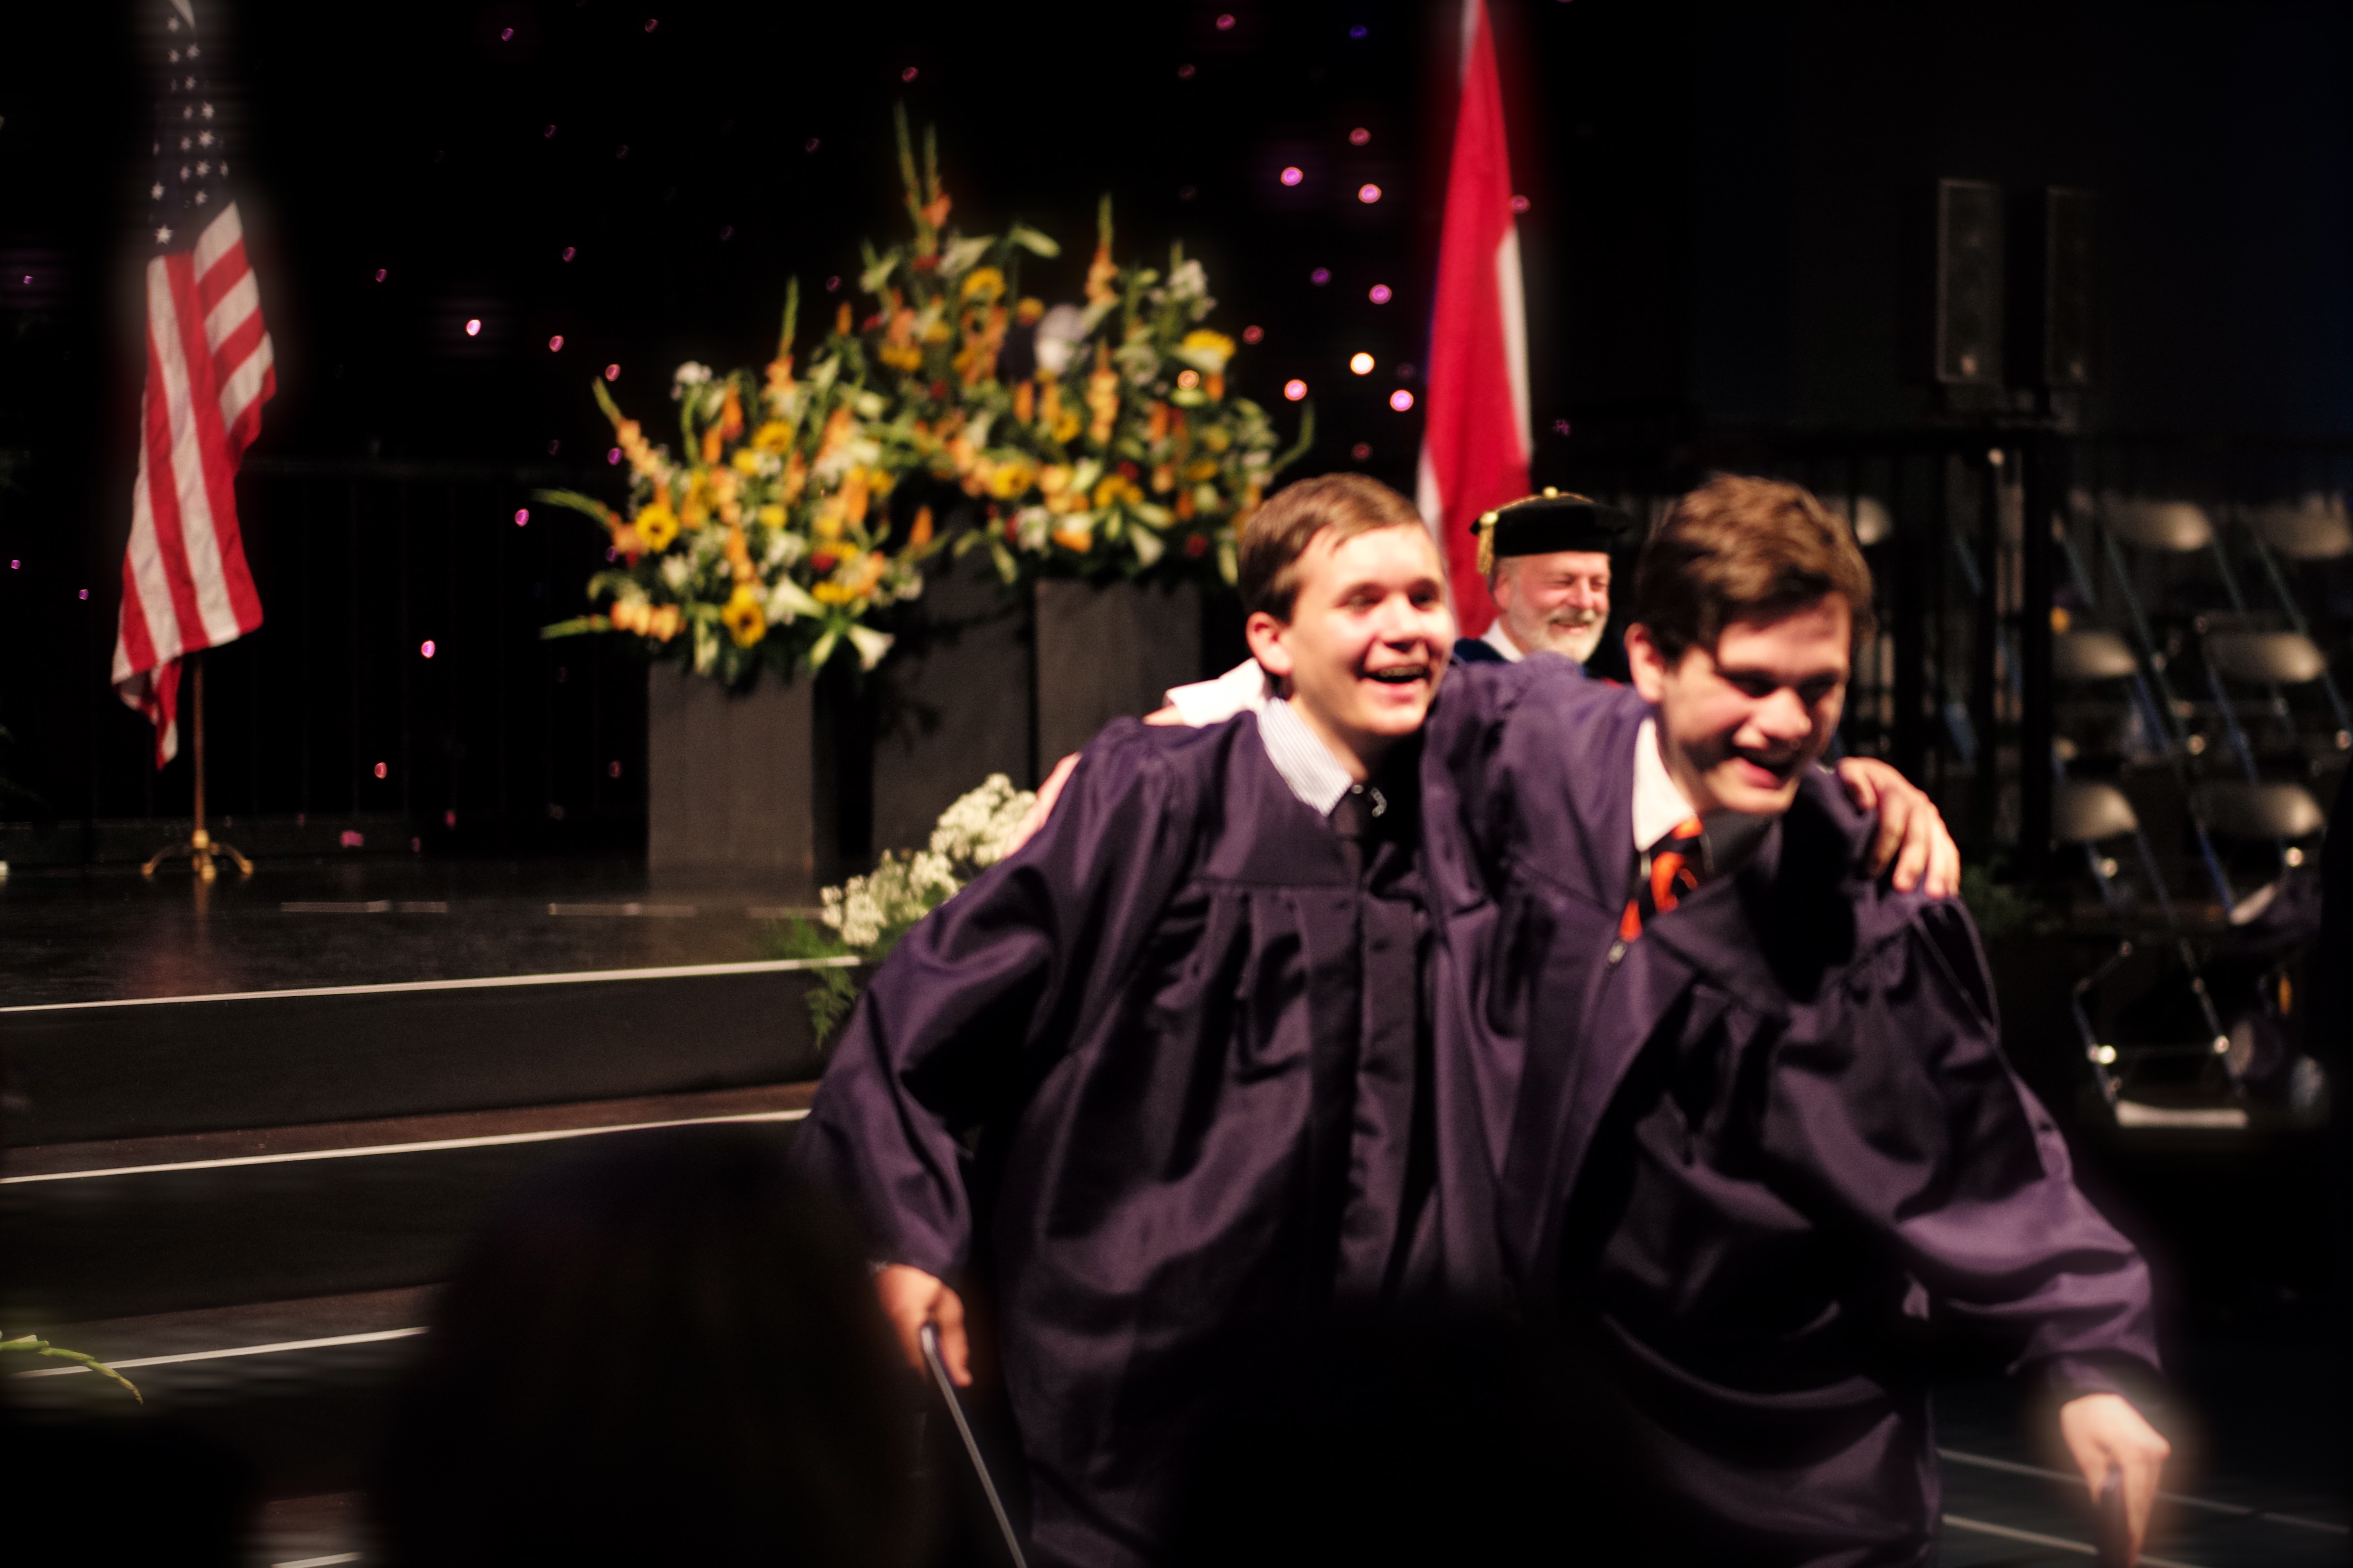
audience, europe, high, ash, ceremony, m, f14, students, 50, school, leica, 240, summilux, graduation, typ, diploma, graduates, capandgown, musical theatre